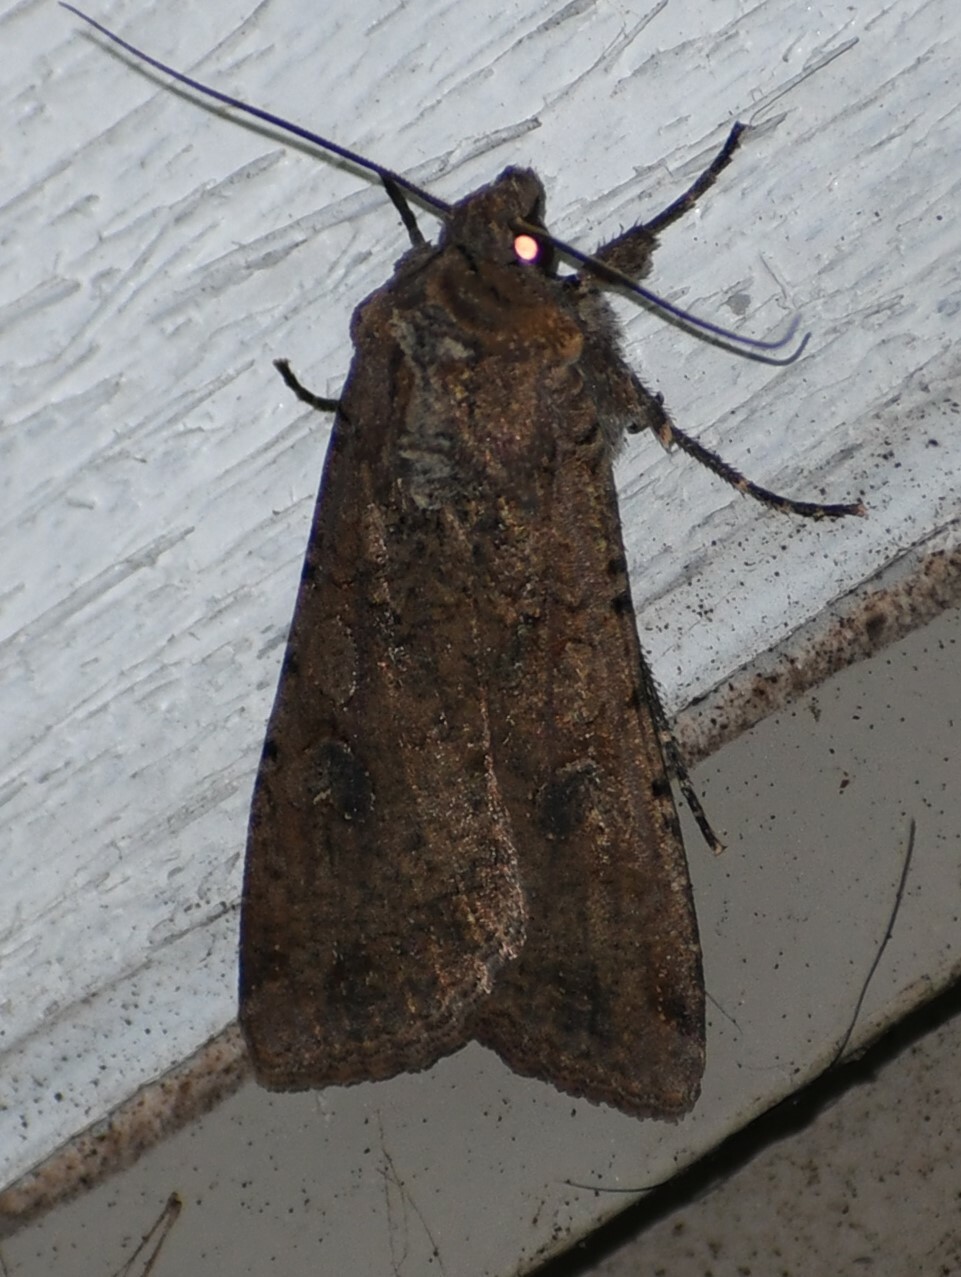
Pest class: cutworms